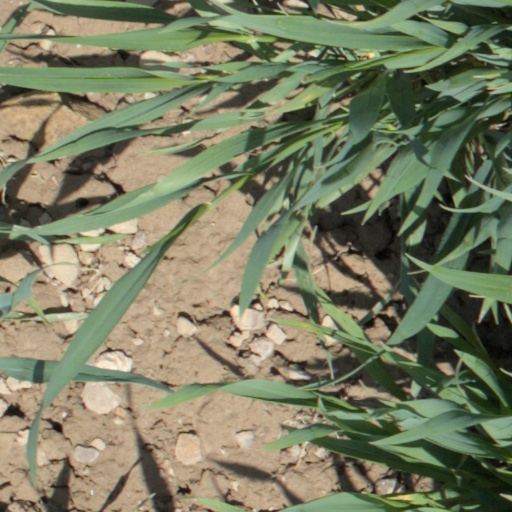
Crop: wheat